United States Marshals Service

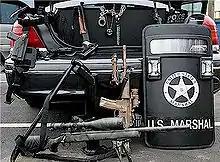
Equipment used by the USMS

The primary handgun for all current deputy marshals is the Glock 47 in 9mm. Prior to that deputies were issued the Glock 22. Deputy Marshals may also carry a backup gun, but it must meet certain requirements. Deputy Marshals are also equipped with body armor and collapsible batons for daily use, and ballistic shields, helmets, and protective goggles for serving high risk warrants.